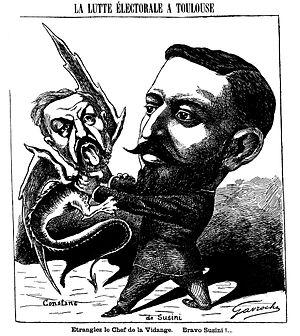
Paul Susini, dit Paul de Susini, est un médecin et homme politique français, socialiste et boulangiste. Il fut député de la Corse. Susini comptait parmi les boulangistes députés du groupe ouvrier.